William James Rolfe

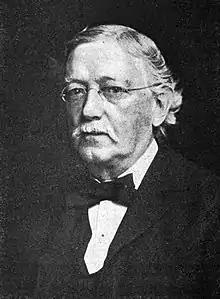

William James Rolfe, Litt.D. (December 10, 1827 – July 7, 1910) was an American educator and Shakespearean scholar.